Nuclear labor issues

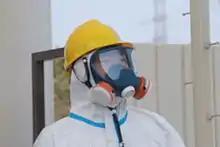
Fukushima Nuclear Power Plant, April 13, 2011

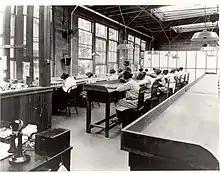
Radium Girls - Argonne

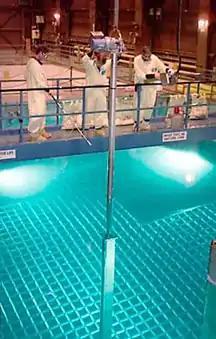
Fuel pool

Nuclear labor issues exist within the international nuclear power industry and the nuclear weapons production sector worldwide, impacting the lives and health of laborers, itinerant workers and their families.